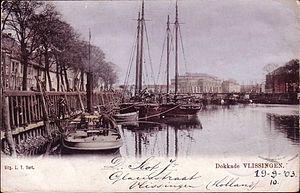
Flessingue, est une commune et une ville néerlandaise dotée d'un important port de commerce située sur l'ancienne île de Walcheren, en Zélande.